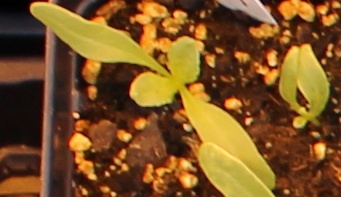
Label: Sugar beet